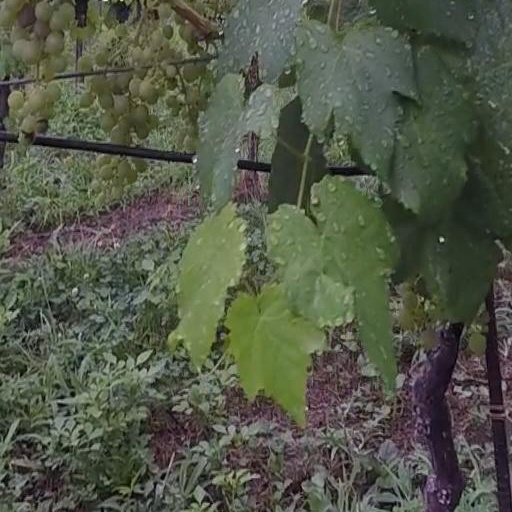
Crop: grape